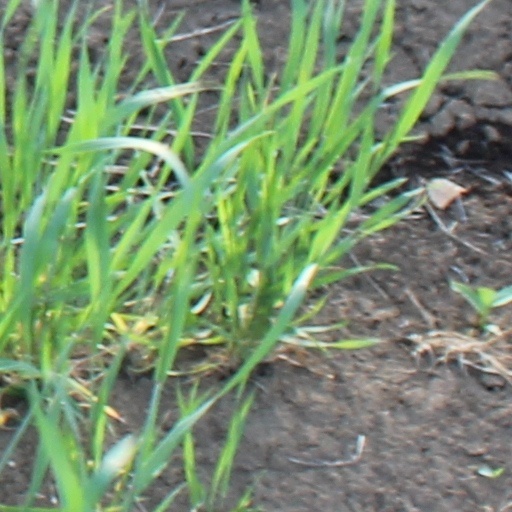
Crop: wheat